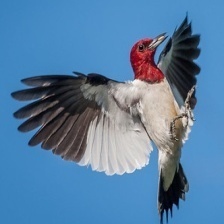
Species: RED HEADED WOODPECKER
Scientific name: MELANERPES ERYTHROCEPHALUS